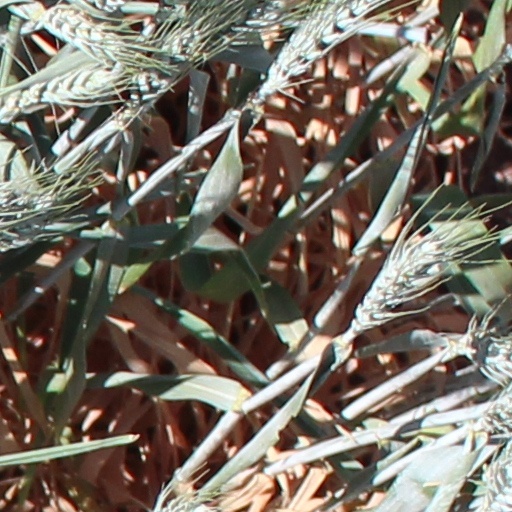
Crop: wheat